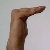
The image shows a hand gesture representing a space in Indian Sign Language.